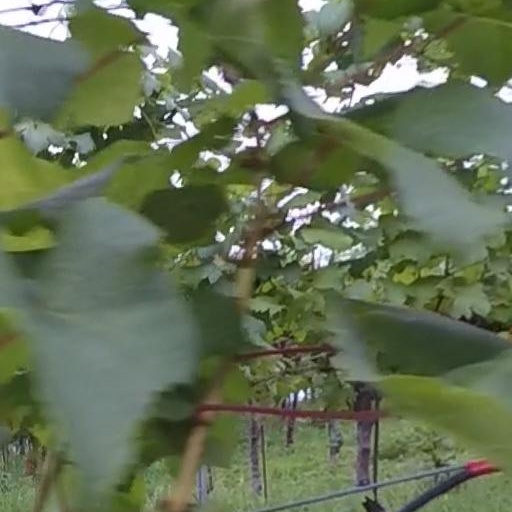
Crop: grape